2004 United States House of Representatives elections in Alabama

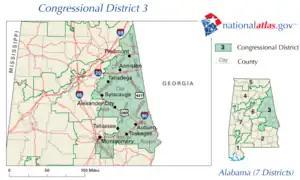

This district, stretching from north to south on the eastern edge of Alabama, incumbent Mike Rogers wins re-election to a second term.